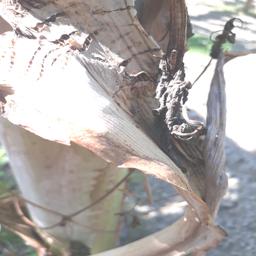
Label: BACTERIAL SOFT ROT